Antonio Reina

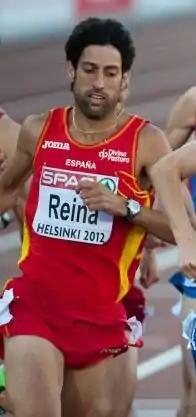
Antonio Manuel Reina at the 2012 European Championships

Antonio Manuel Reina Ballesteros (born 13 June 1981 in Osuna, Seville) is a Spanish middle distance runner. He specializes in the 800 metres.